Nelicourvi weaver

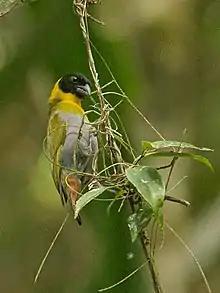
male in the initial stage of nest building

Birds roam from the forest floor to the canopy, but particularly favour the middle story. They mostly operate alone, in pairs or groups of three, and can also be found mixing with long-billed bernierias. Larger flocks do not occur. The nelicourvi weaver is an agile, active species that generally makes a lot of noise. It searches for insects on leaves, and branches, while hanging from vines and twigs. It looks for animals in rolled leaves such as wild ginger "Aframomum" and along leaf litter, probing crevices, and opening dead stems. It also dismembers flowers to reach the nectar. Mostly, arthropods (beetles, bugs, butterflies, caterpillars, dragonflies, flies, grasshoppers, leafhoppers, stick insects, millipedes and spiders) are consumed, sometimes small vertebrates (lizards and chameleons), next to some nectar, fruit and probably seeds.